Torrance Coombs

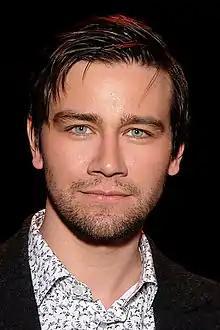
Coombs at Long Beach, California on January 4, 2014

Torrance Coombs (born June 14, 1983) is a Canadian actor. He is perhaps best known for his roles as Thomas Culpepper in "The Tudors" (2007–2010), Sebastian "Bash" de Poitiers - the illegitimate son of King Henry II of France and his chief mistress Diane de Poitiers - in "Reign" (2013–2017), and Declan in "The Originals".